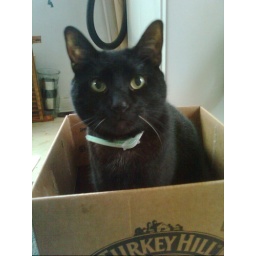
Jack was sitting in a box watching me clean